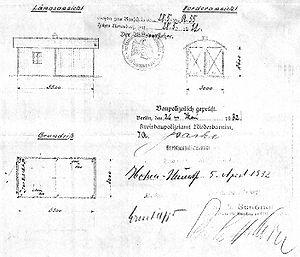
Le permis de construire, ou permis de construction, est un acte administratif qui concerne la réalisation ou la modification d'une construction, en fonction de son usage et au regard des règles d'urbanisme applicables.